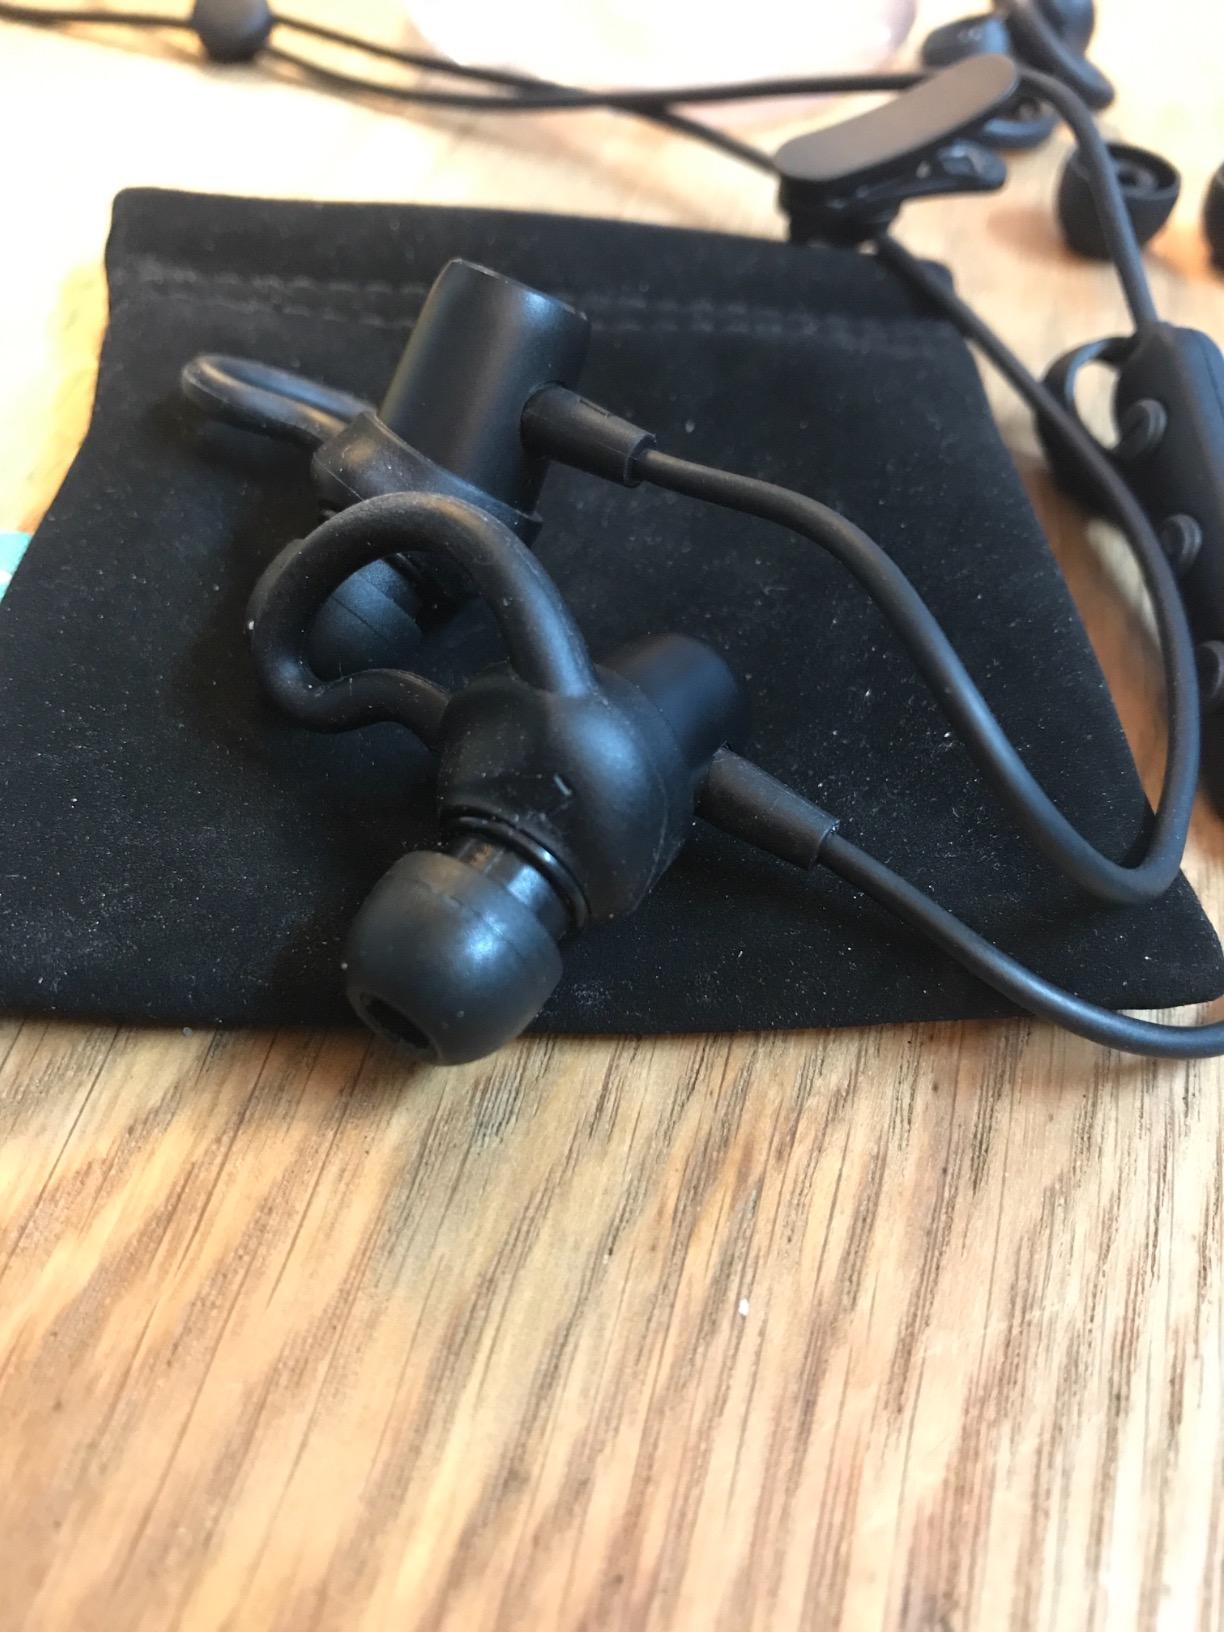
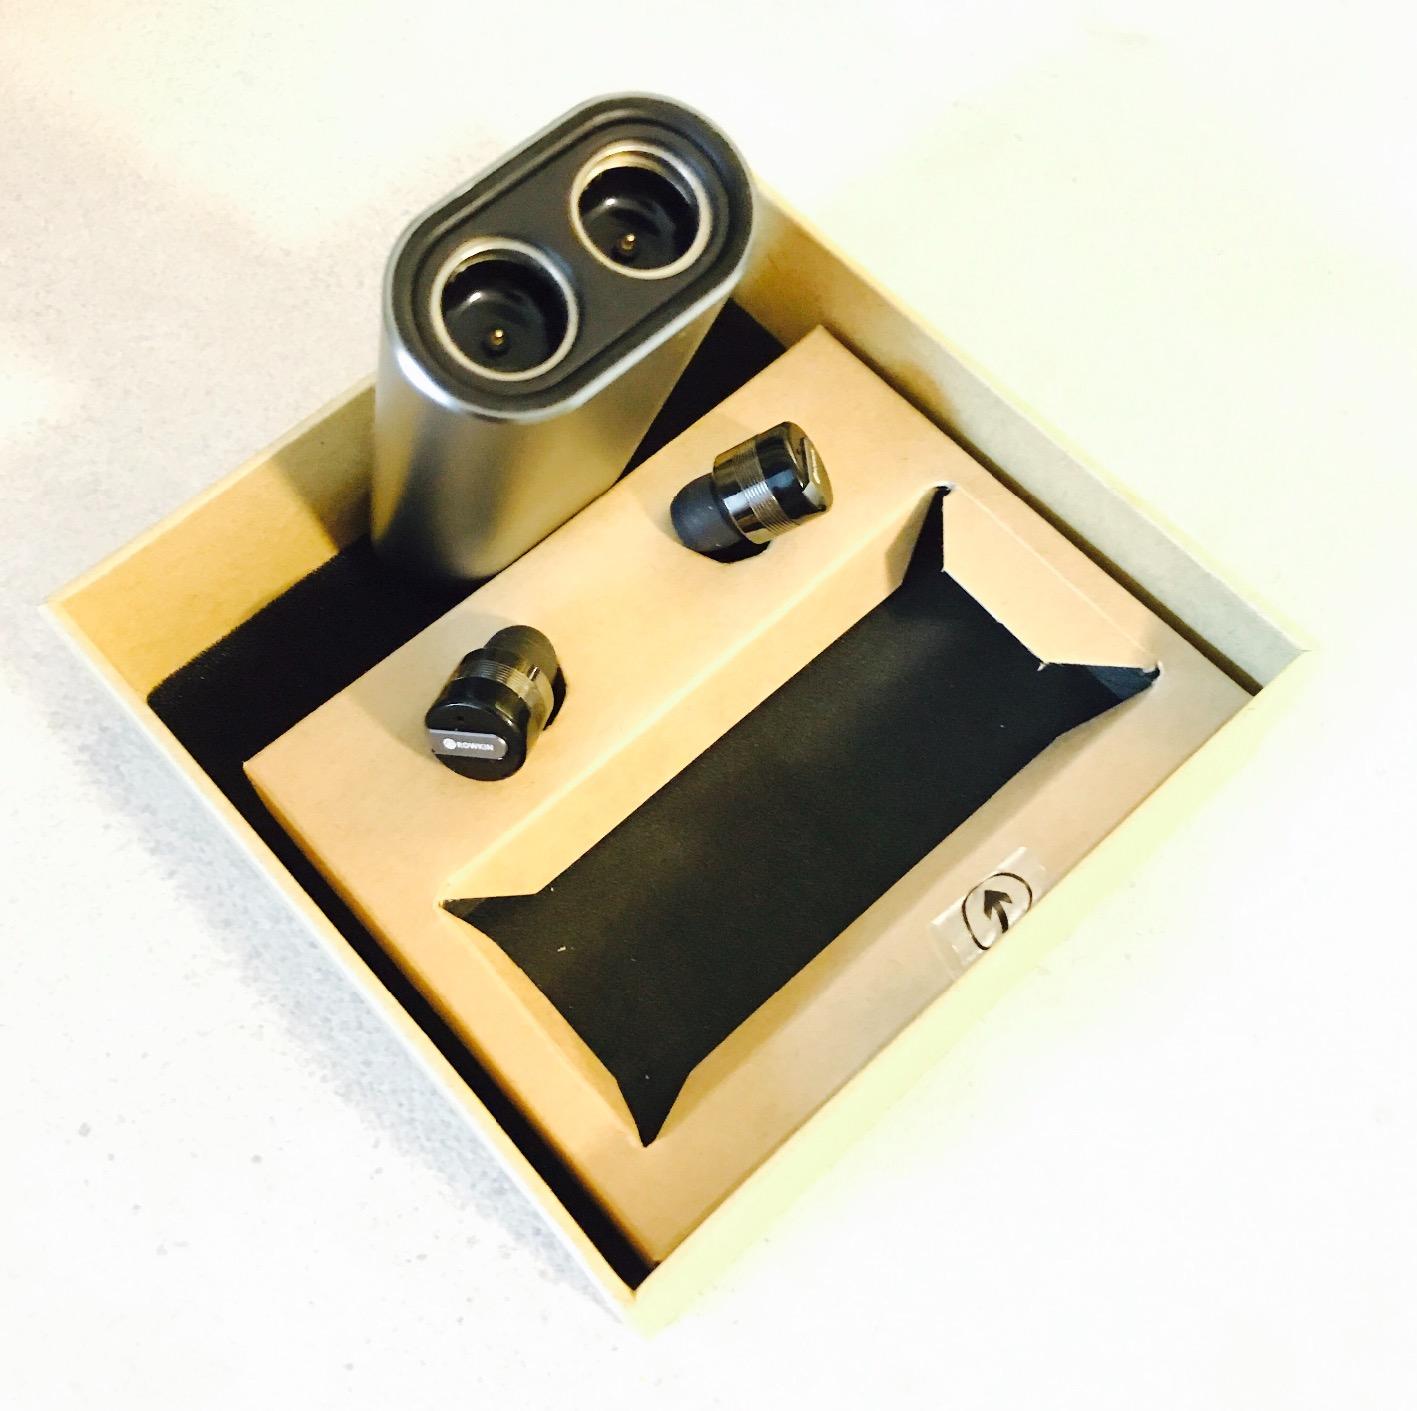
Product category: headphones
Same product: no